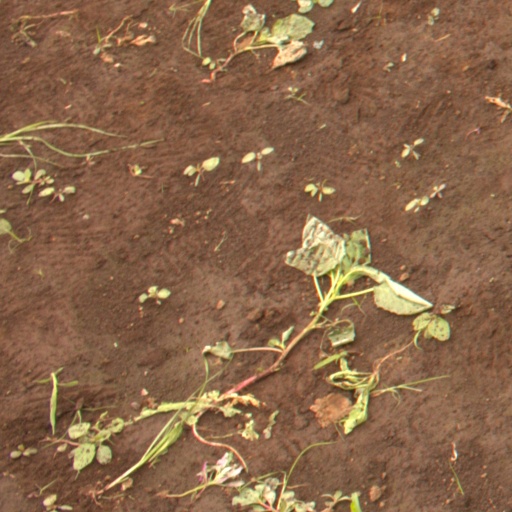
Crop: soybean